Hellenistic sculpture

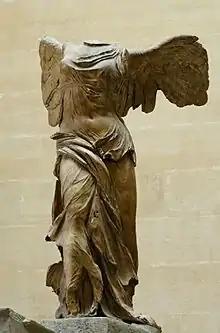
Victory of Samothrace, 3rd - 2nd century BC

IV. The individualistic nature, from the notion of autarky, a concept that preached individual autonomy and independence as the basis for happiness, and indirectly encouraged the development of a wandering and adaptable spirit, averse to conventionalisms and bound to its unique and essential nature, capable of adapting to any situation, typified by the adventurous mercenary and synthesized in the cult of personality. This individualism, which permeated the entire philosophy and religion of the period, also influenced literature, with the appearance of biographies and memoirs of illustrious characters, and sculpture, in the sense that the realistic representation of picturesque types and of the inner world of the characters, expressed through the emotions stamped on their faces and body attitudes, was now sought after. This desire for artistic realism, together with the praise of personality, gave rise to the first realistic portraits in Western art, which represent in Jerome Pollitt's view the most important achievement of all Hellenistic art.